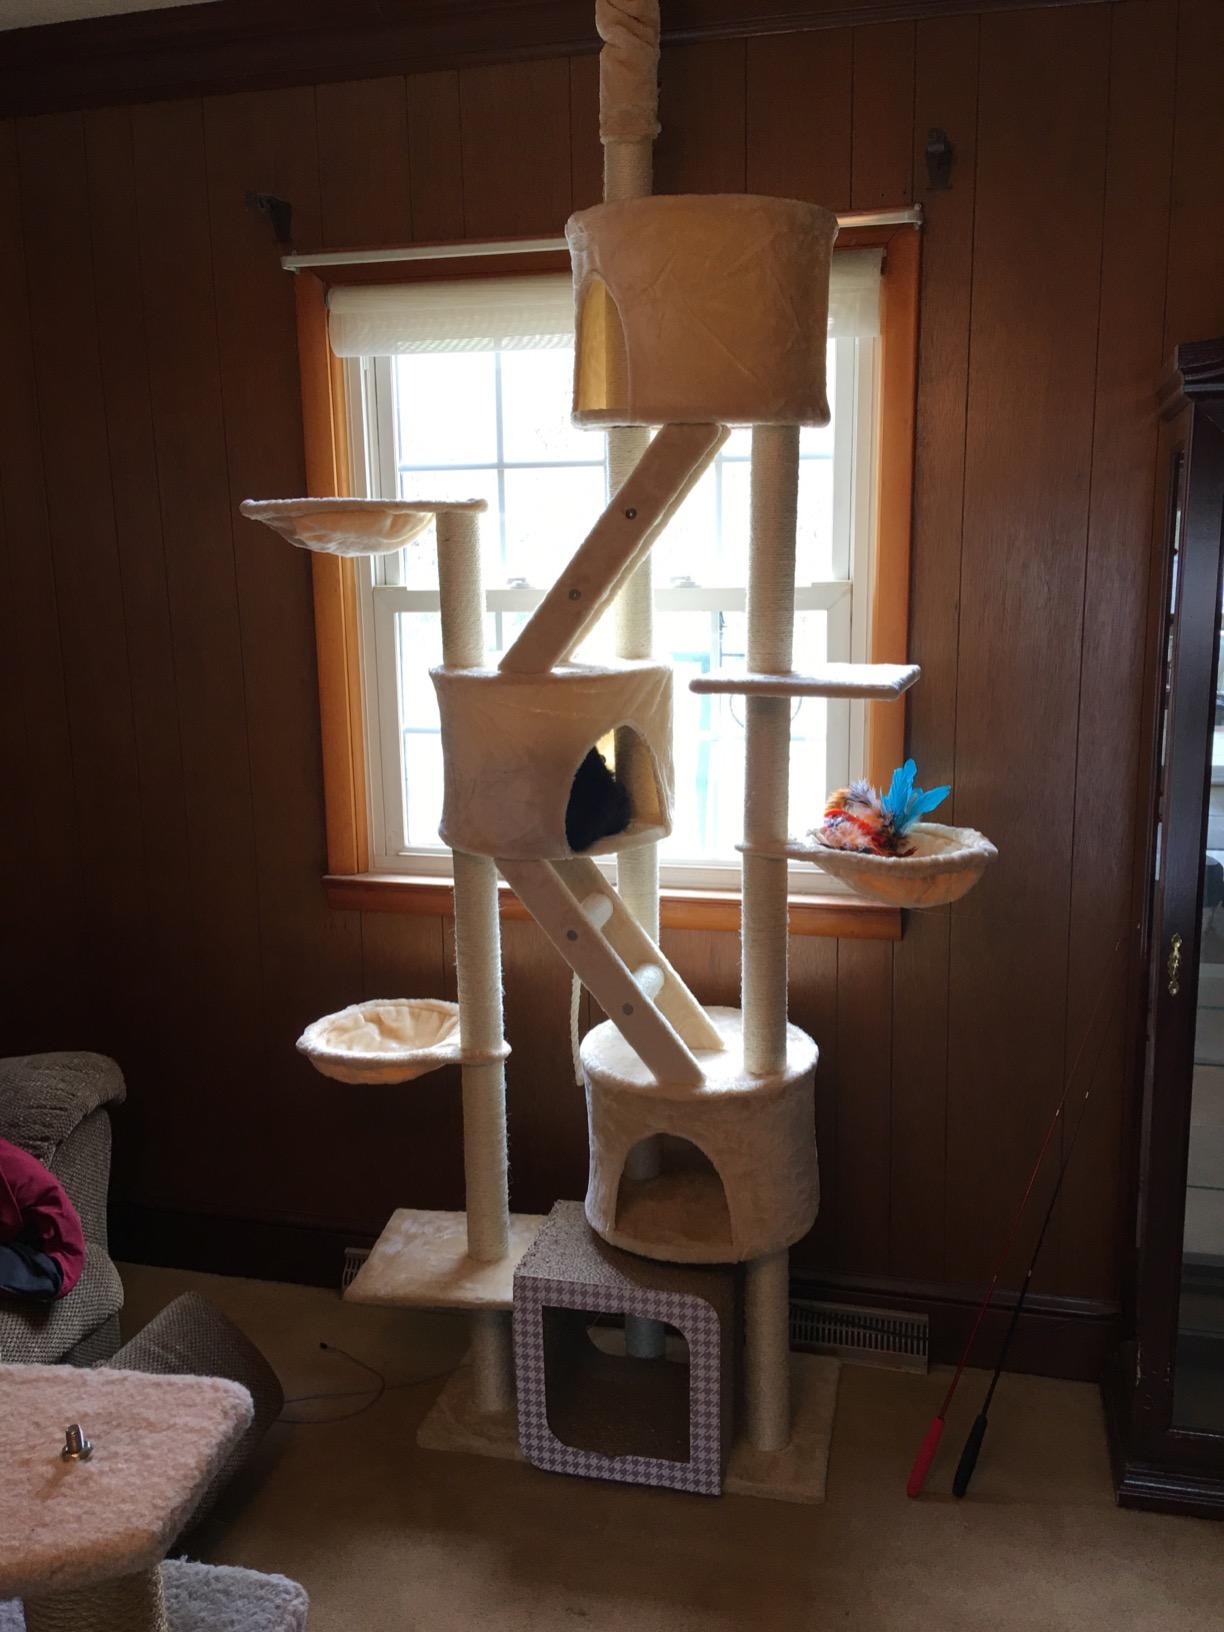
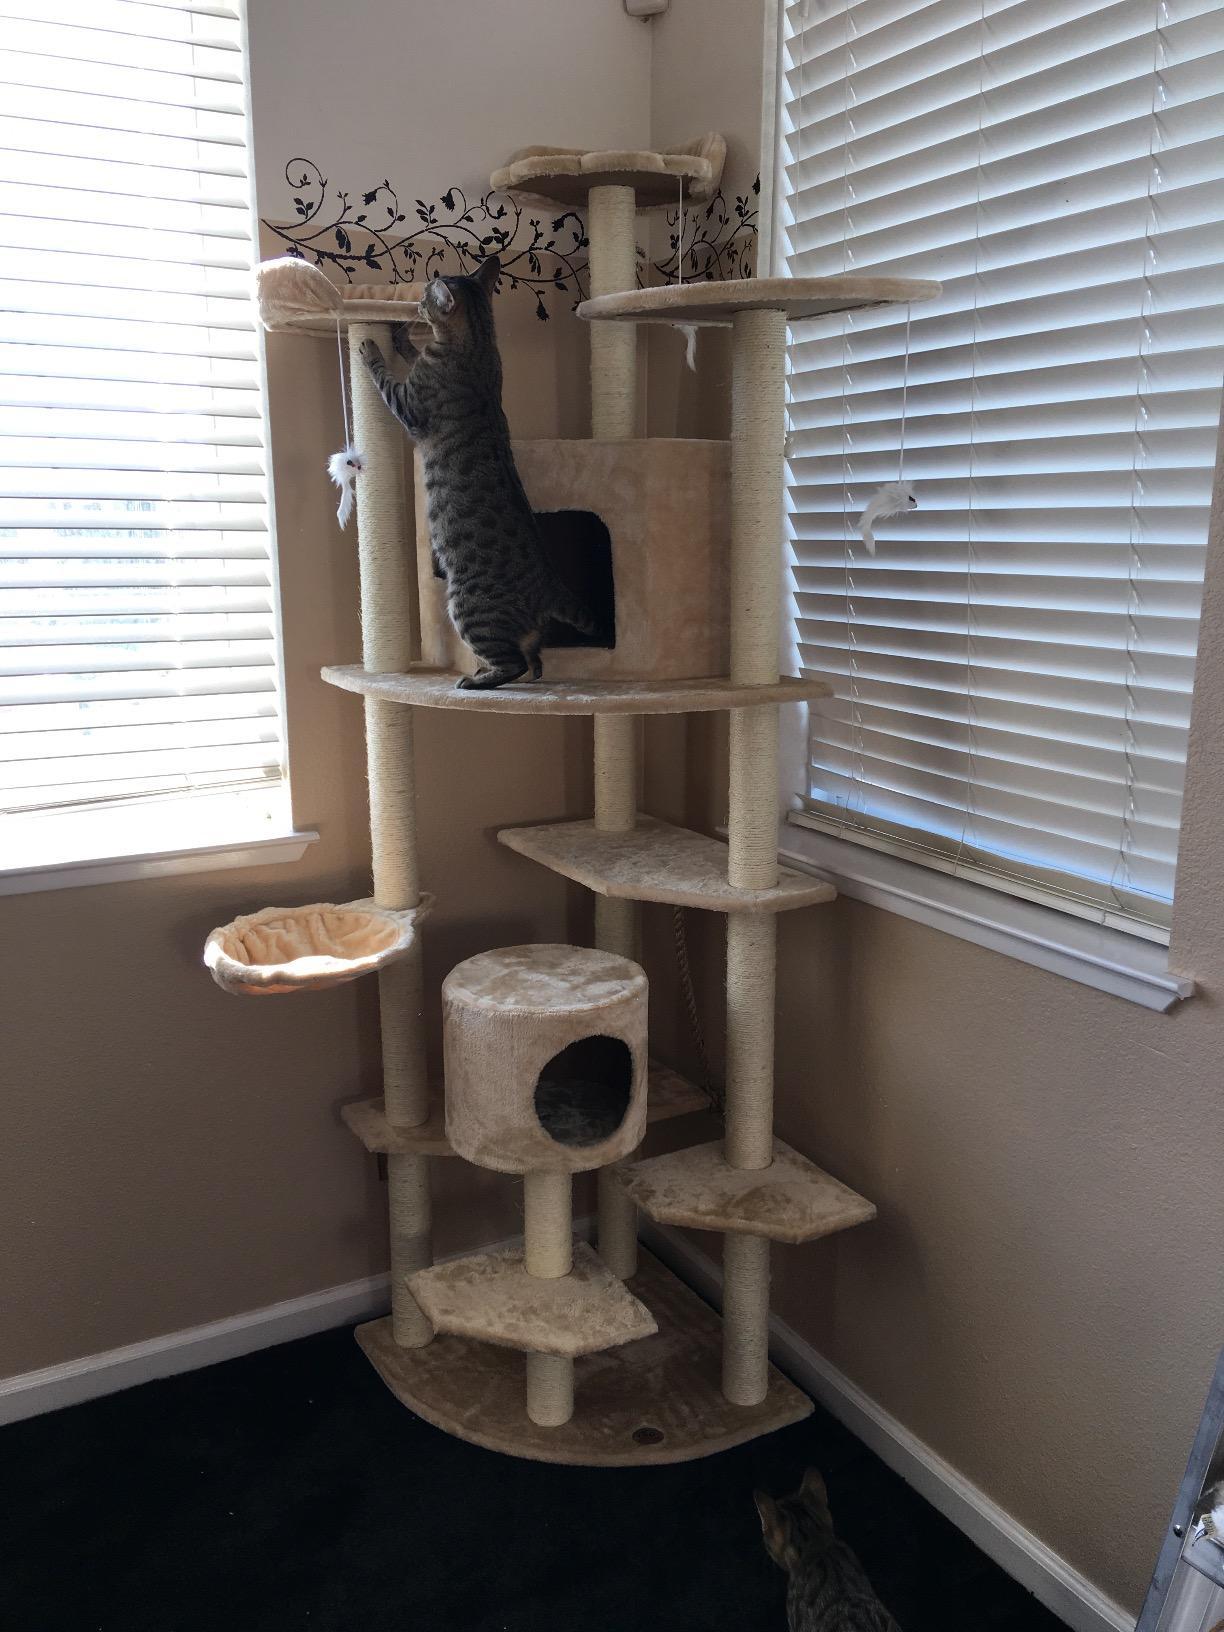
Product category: items_cat tree
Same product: no